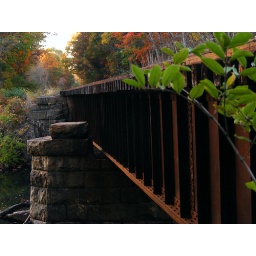
bridge over blackstone river